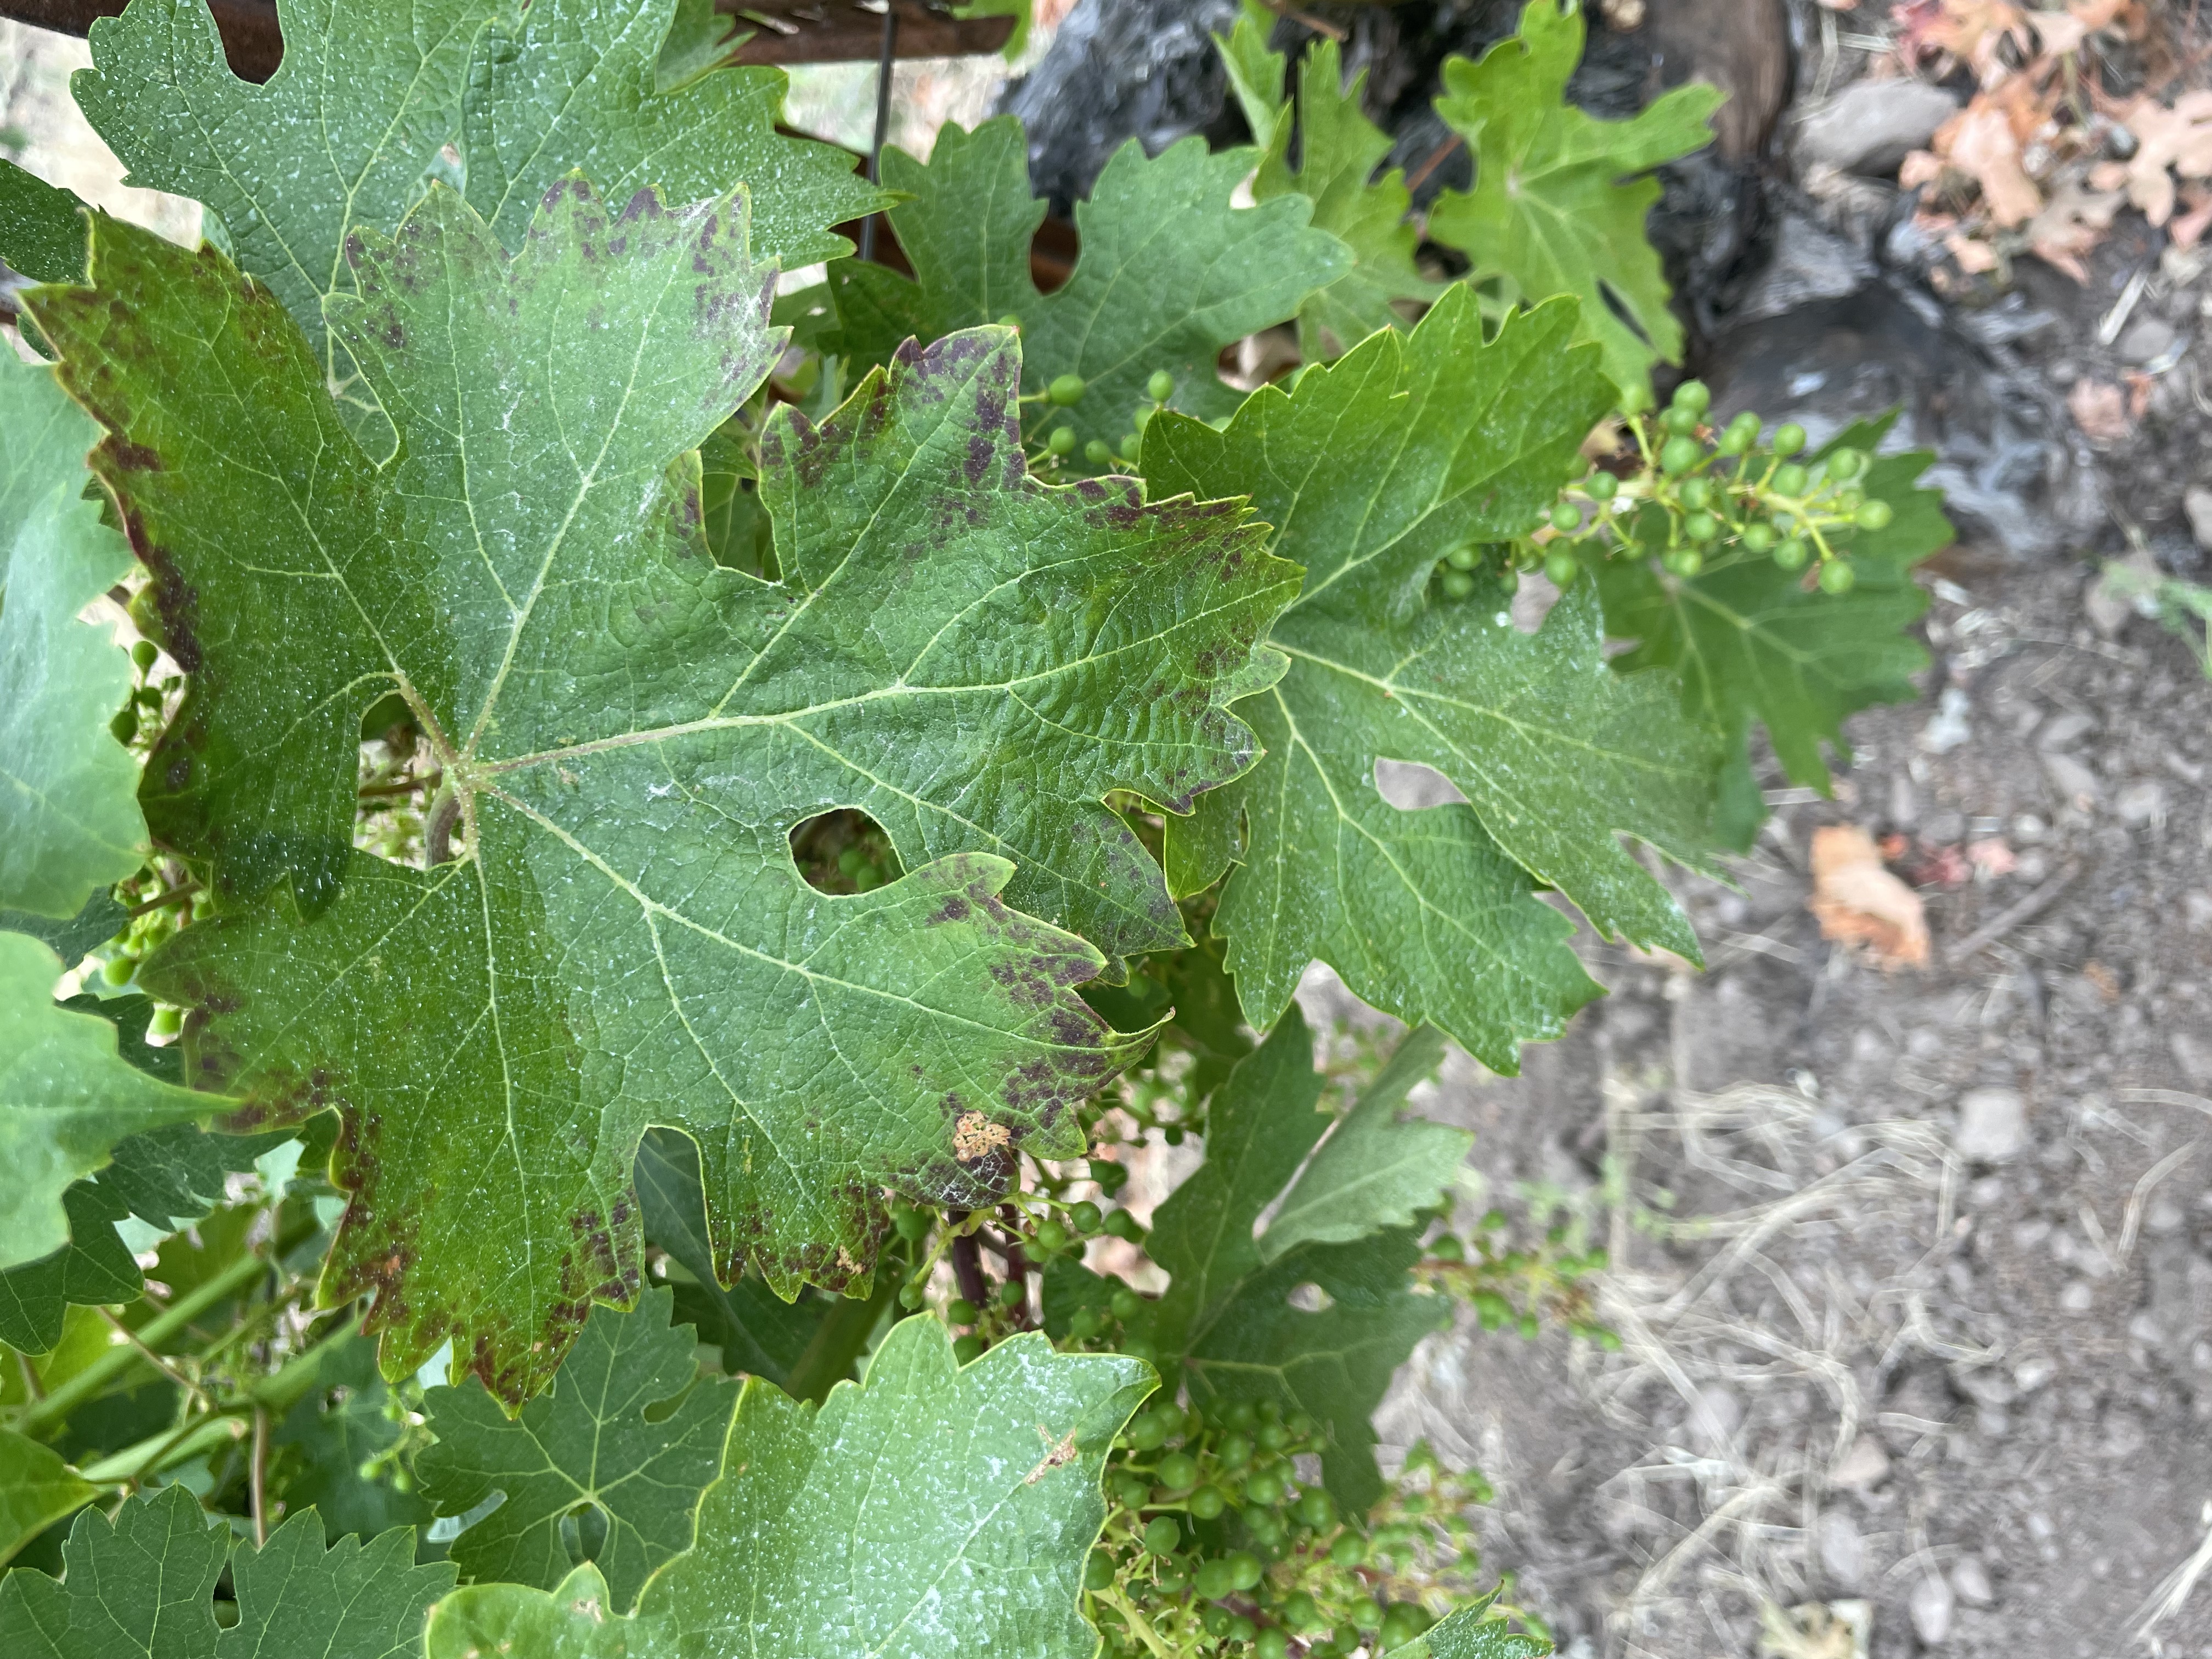
Label: Other Red